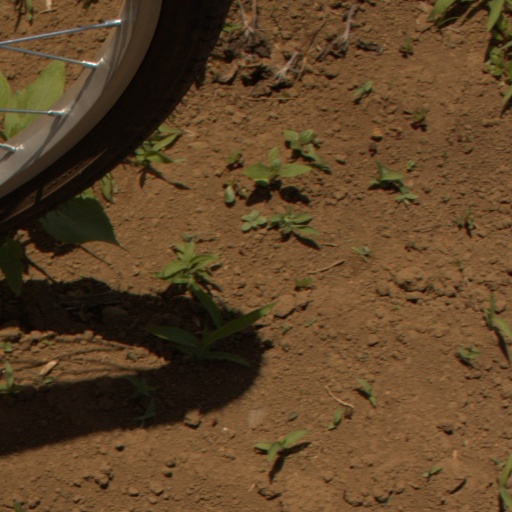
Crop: Jerusalem artichoke